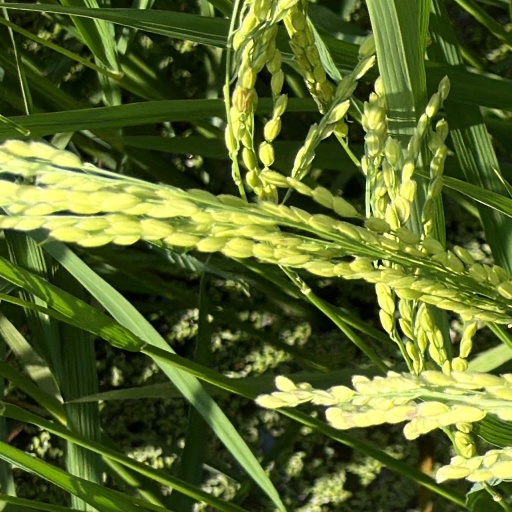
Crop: rice